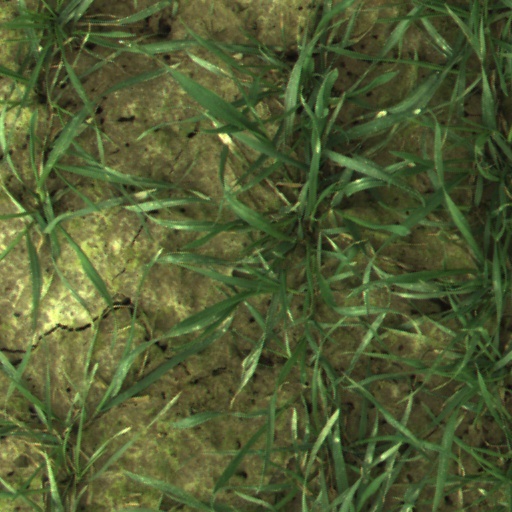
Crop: wheat